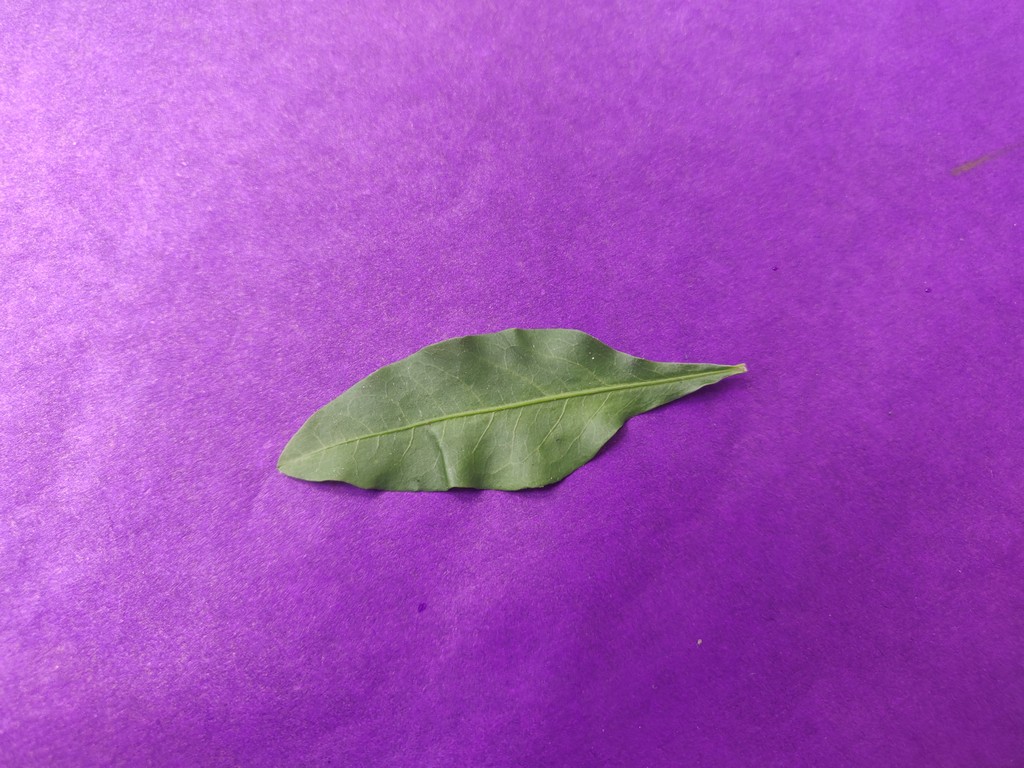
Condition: Healthy
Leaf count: single
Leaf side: front